Chengdu Zoo station

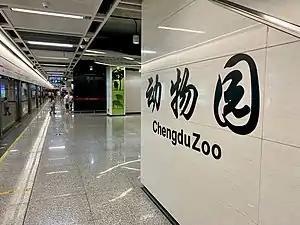

Chengdu Zoo is a station on Line 3 of the Chengdu Metro in China. It serves the nearby Chengdu Zoo and Zhaojue Temple.